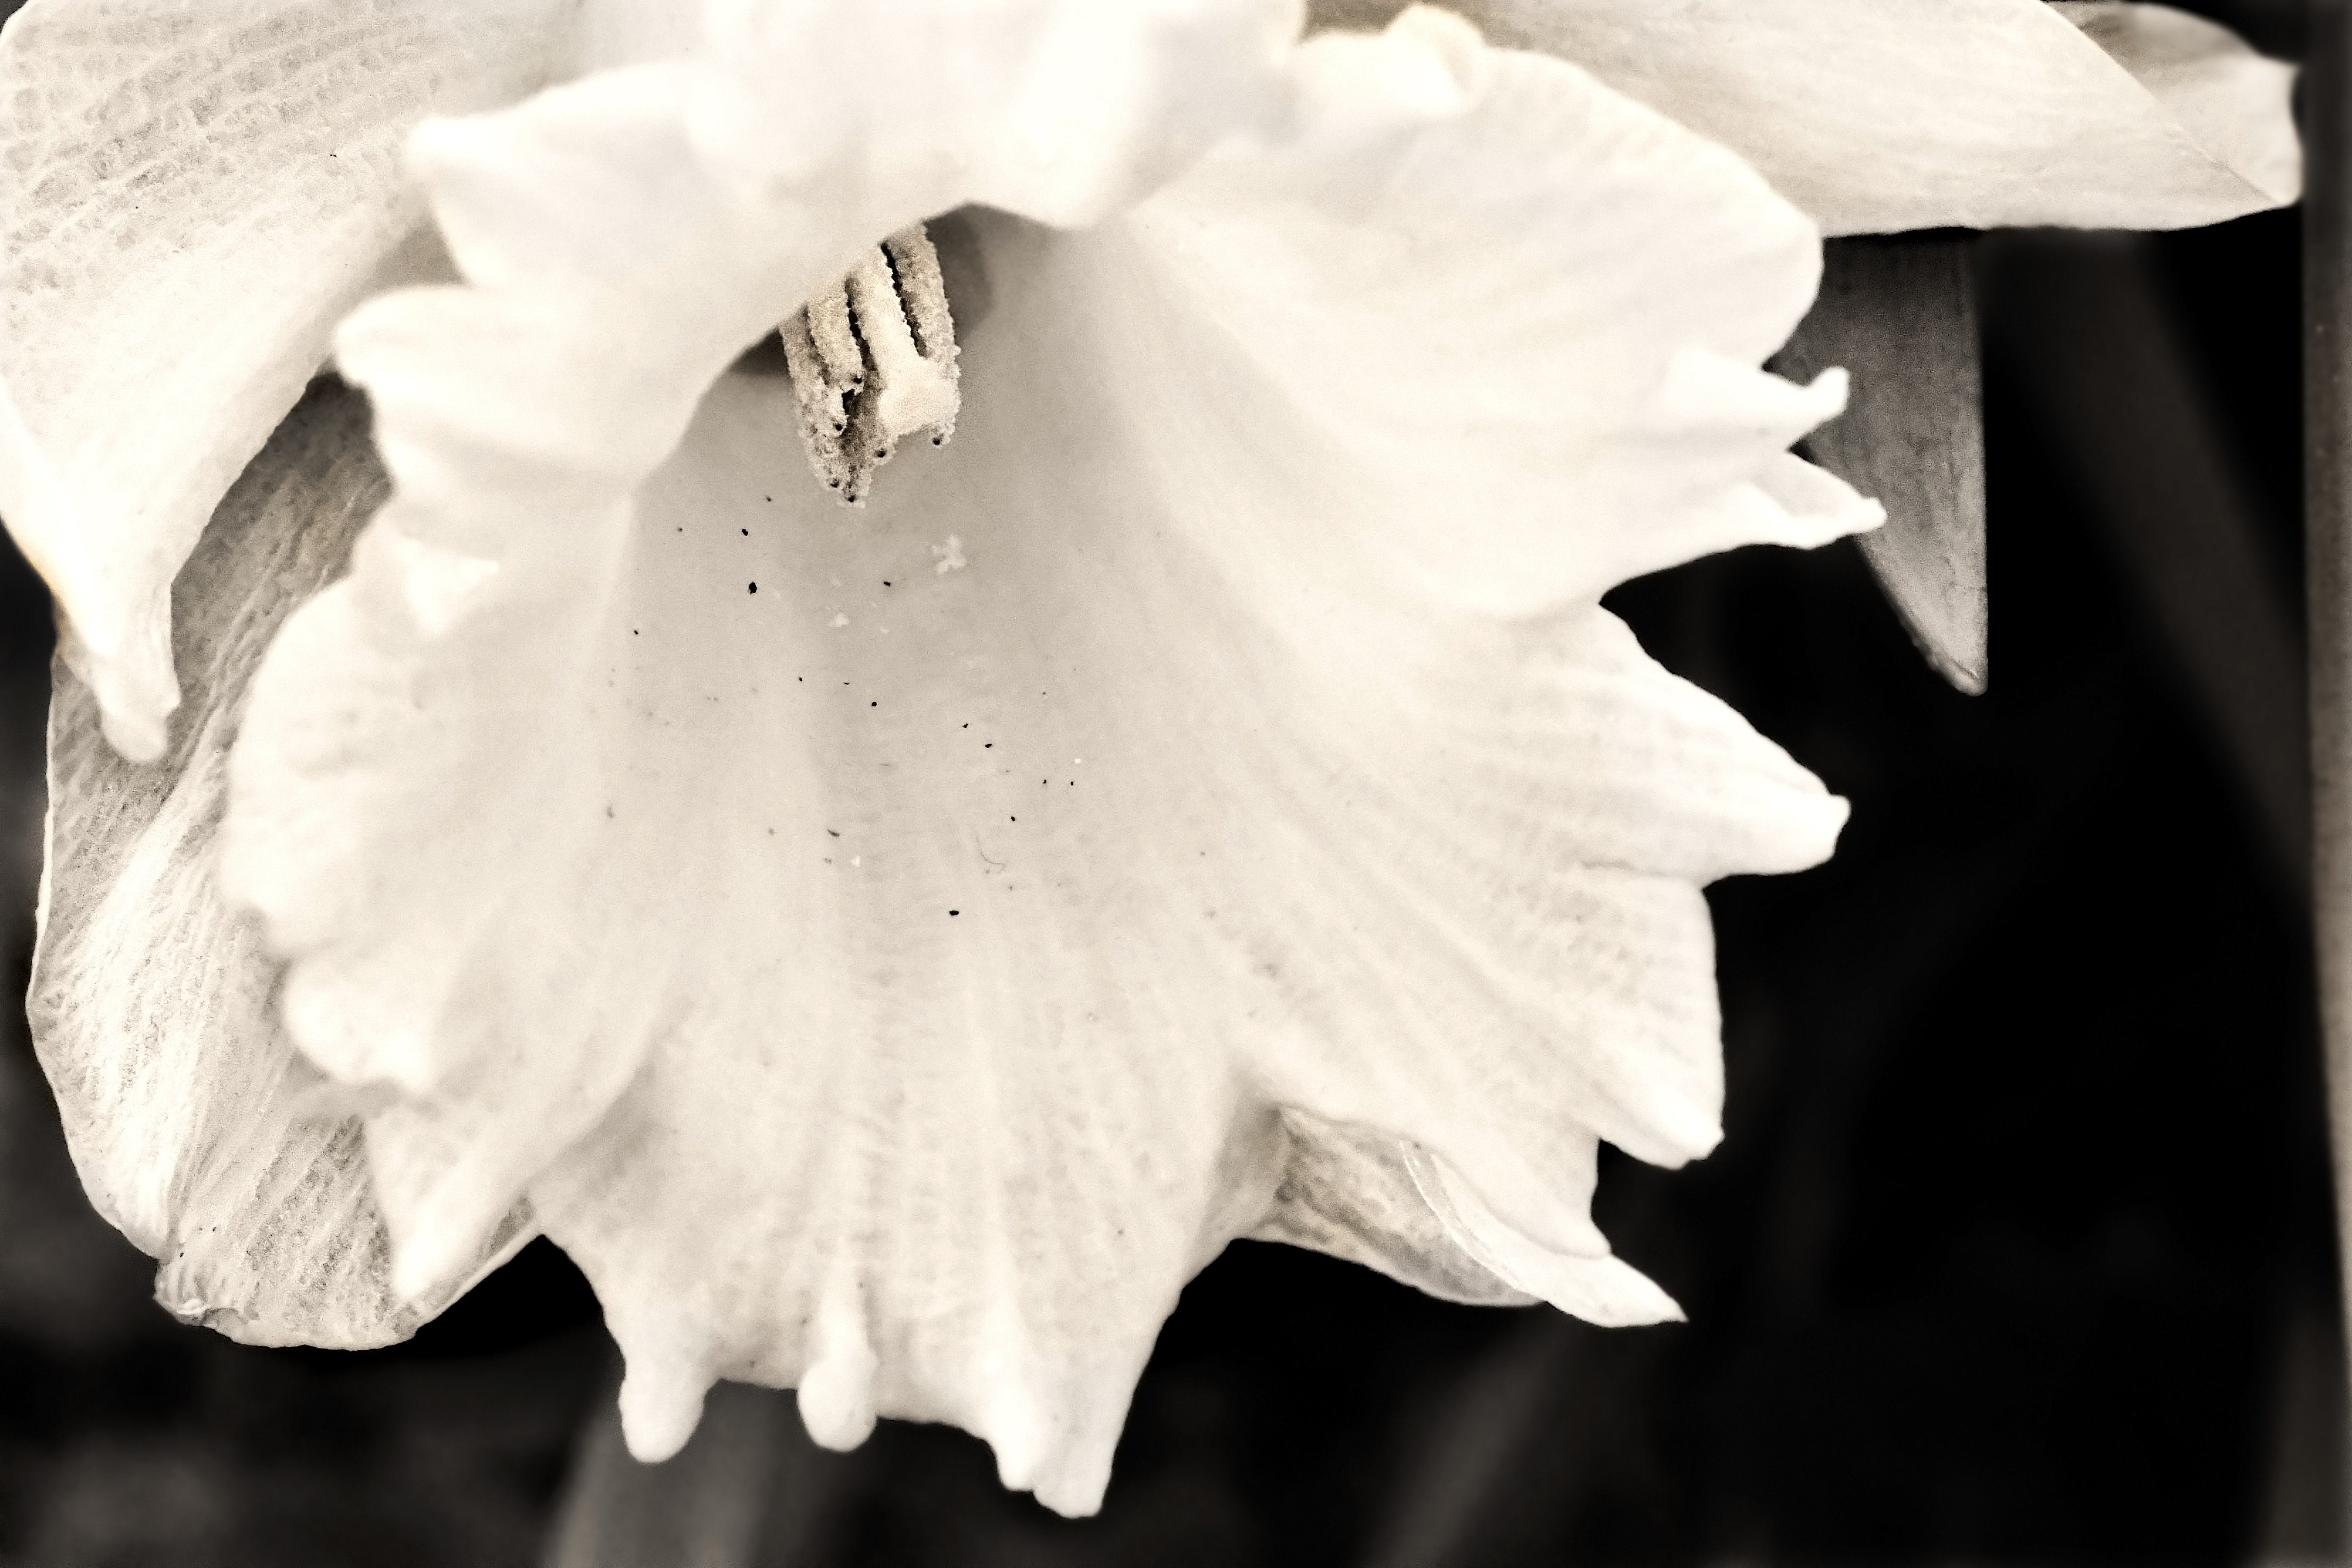
flower, black, white, petal, monochrome photography, black and white, plant, botany, close up, photography, monochrome, flowering plant, pollen, hippeastrum, wildflower, macro photography, gladiolus, herbaceous plant, style, amaryllis family, still life photography